Eric Nenno

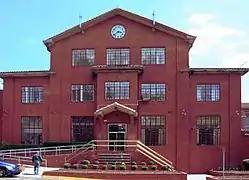
The Huntsville Unit, a Texas Department of Criminal Justice-operated prison in Huntsville, the home of the state's execution chamber

On March 23, 1995, in Hockley, Texas, Nicole Benton disappeared during a birthday party held for her father, Buddy Benton, at the house of a friend. Eric Nenno lived a few houses down the road in a house owned by relatives.